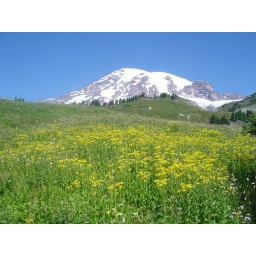
yellow flowers and Mt. Rainer in september 2005